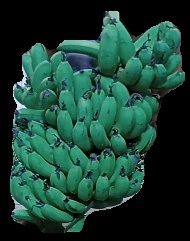
Variety: pachbale
Grade: grade3